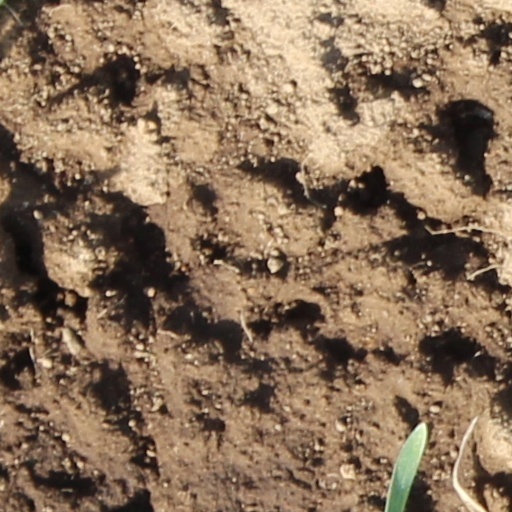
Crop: wheat